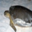
Label: turtle